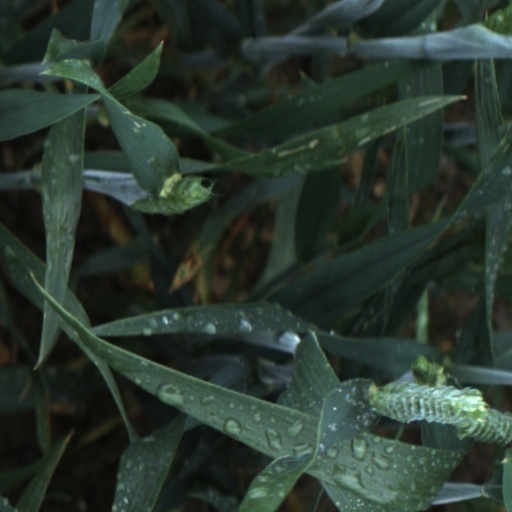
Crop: wheat